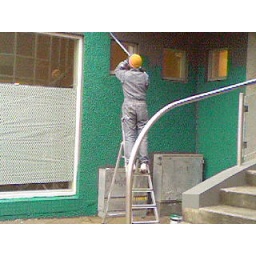
man painting a building in Reykjavik. i like the contrast of his hat with the walls